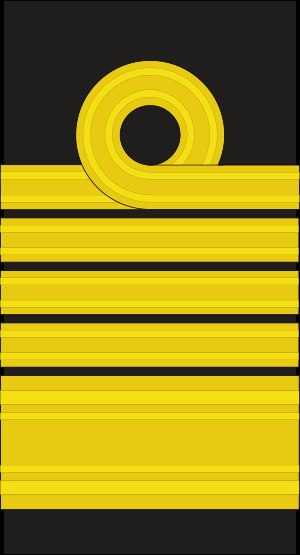
Storadmiral / Storadmiraler / Kendte storadmiraler
Storbritannien
Storadmiral er en historisk officersgrad i en flåde. Rangen betragtes som den højeste rang i et lands flåde.